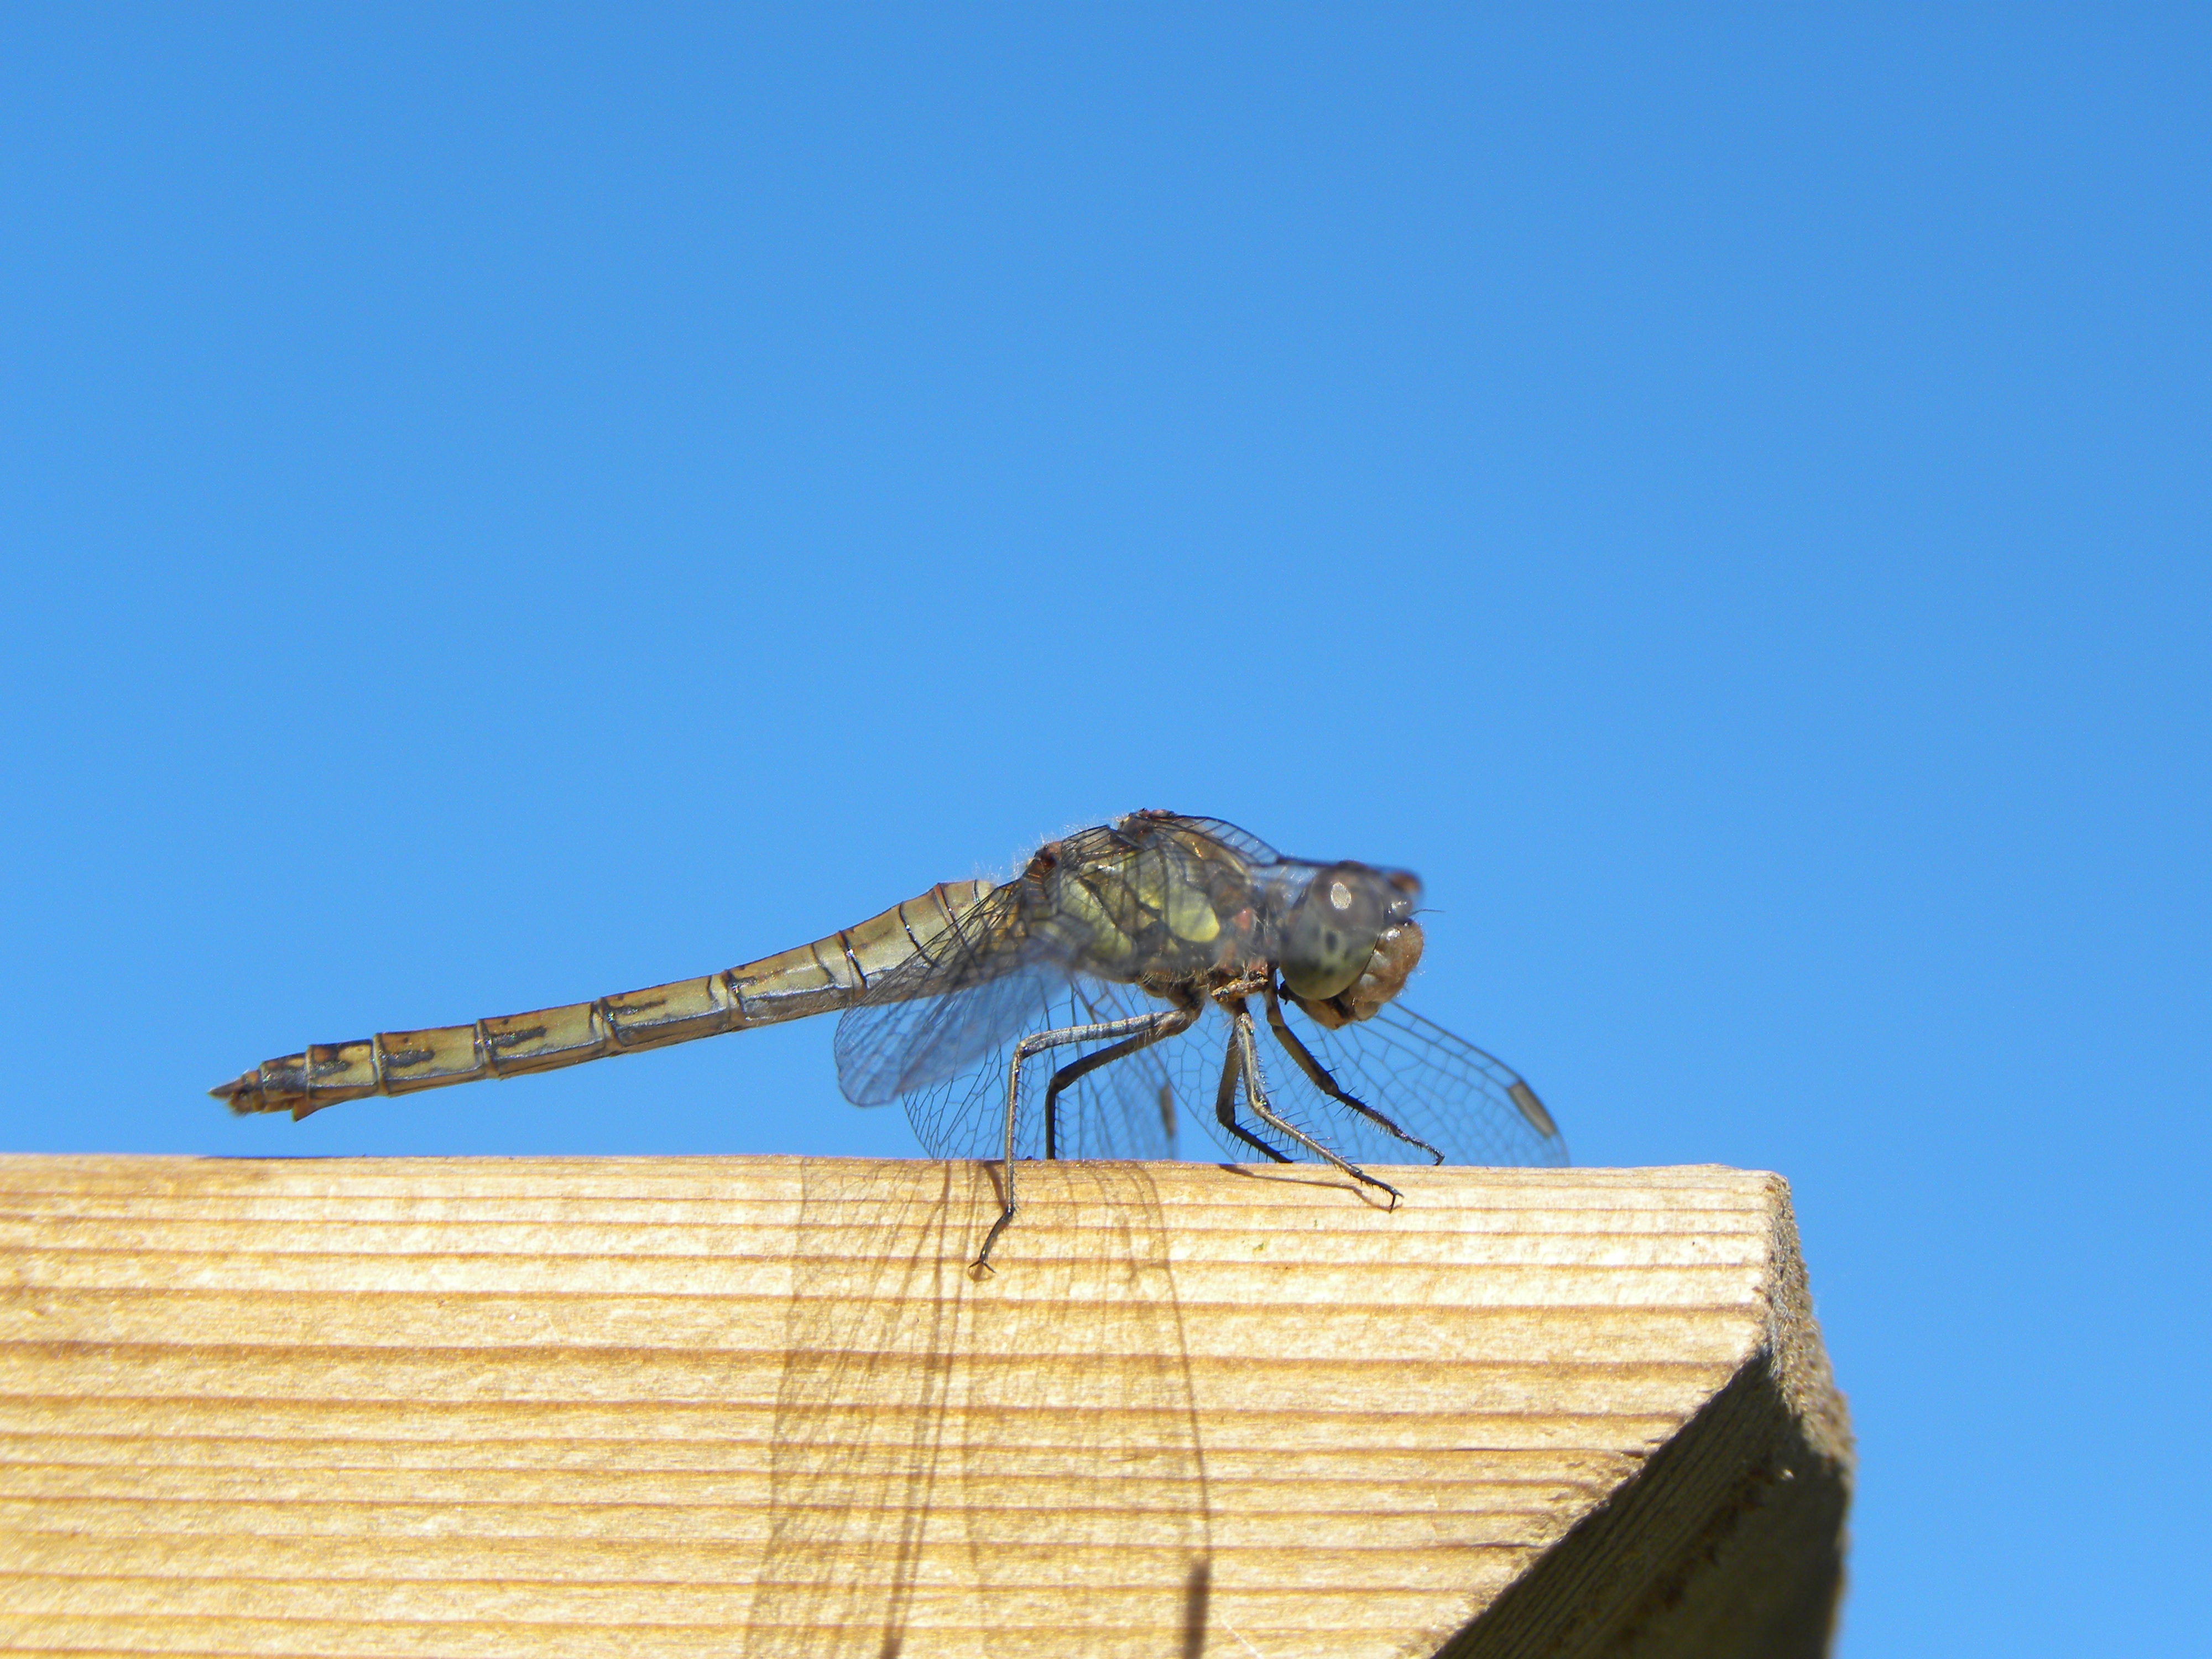
nature, wing, summer, insect, macro, bug, fauna, invertebrate, wings, dragonfly